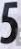
Number: 5